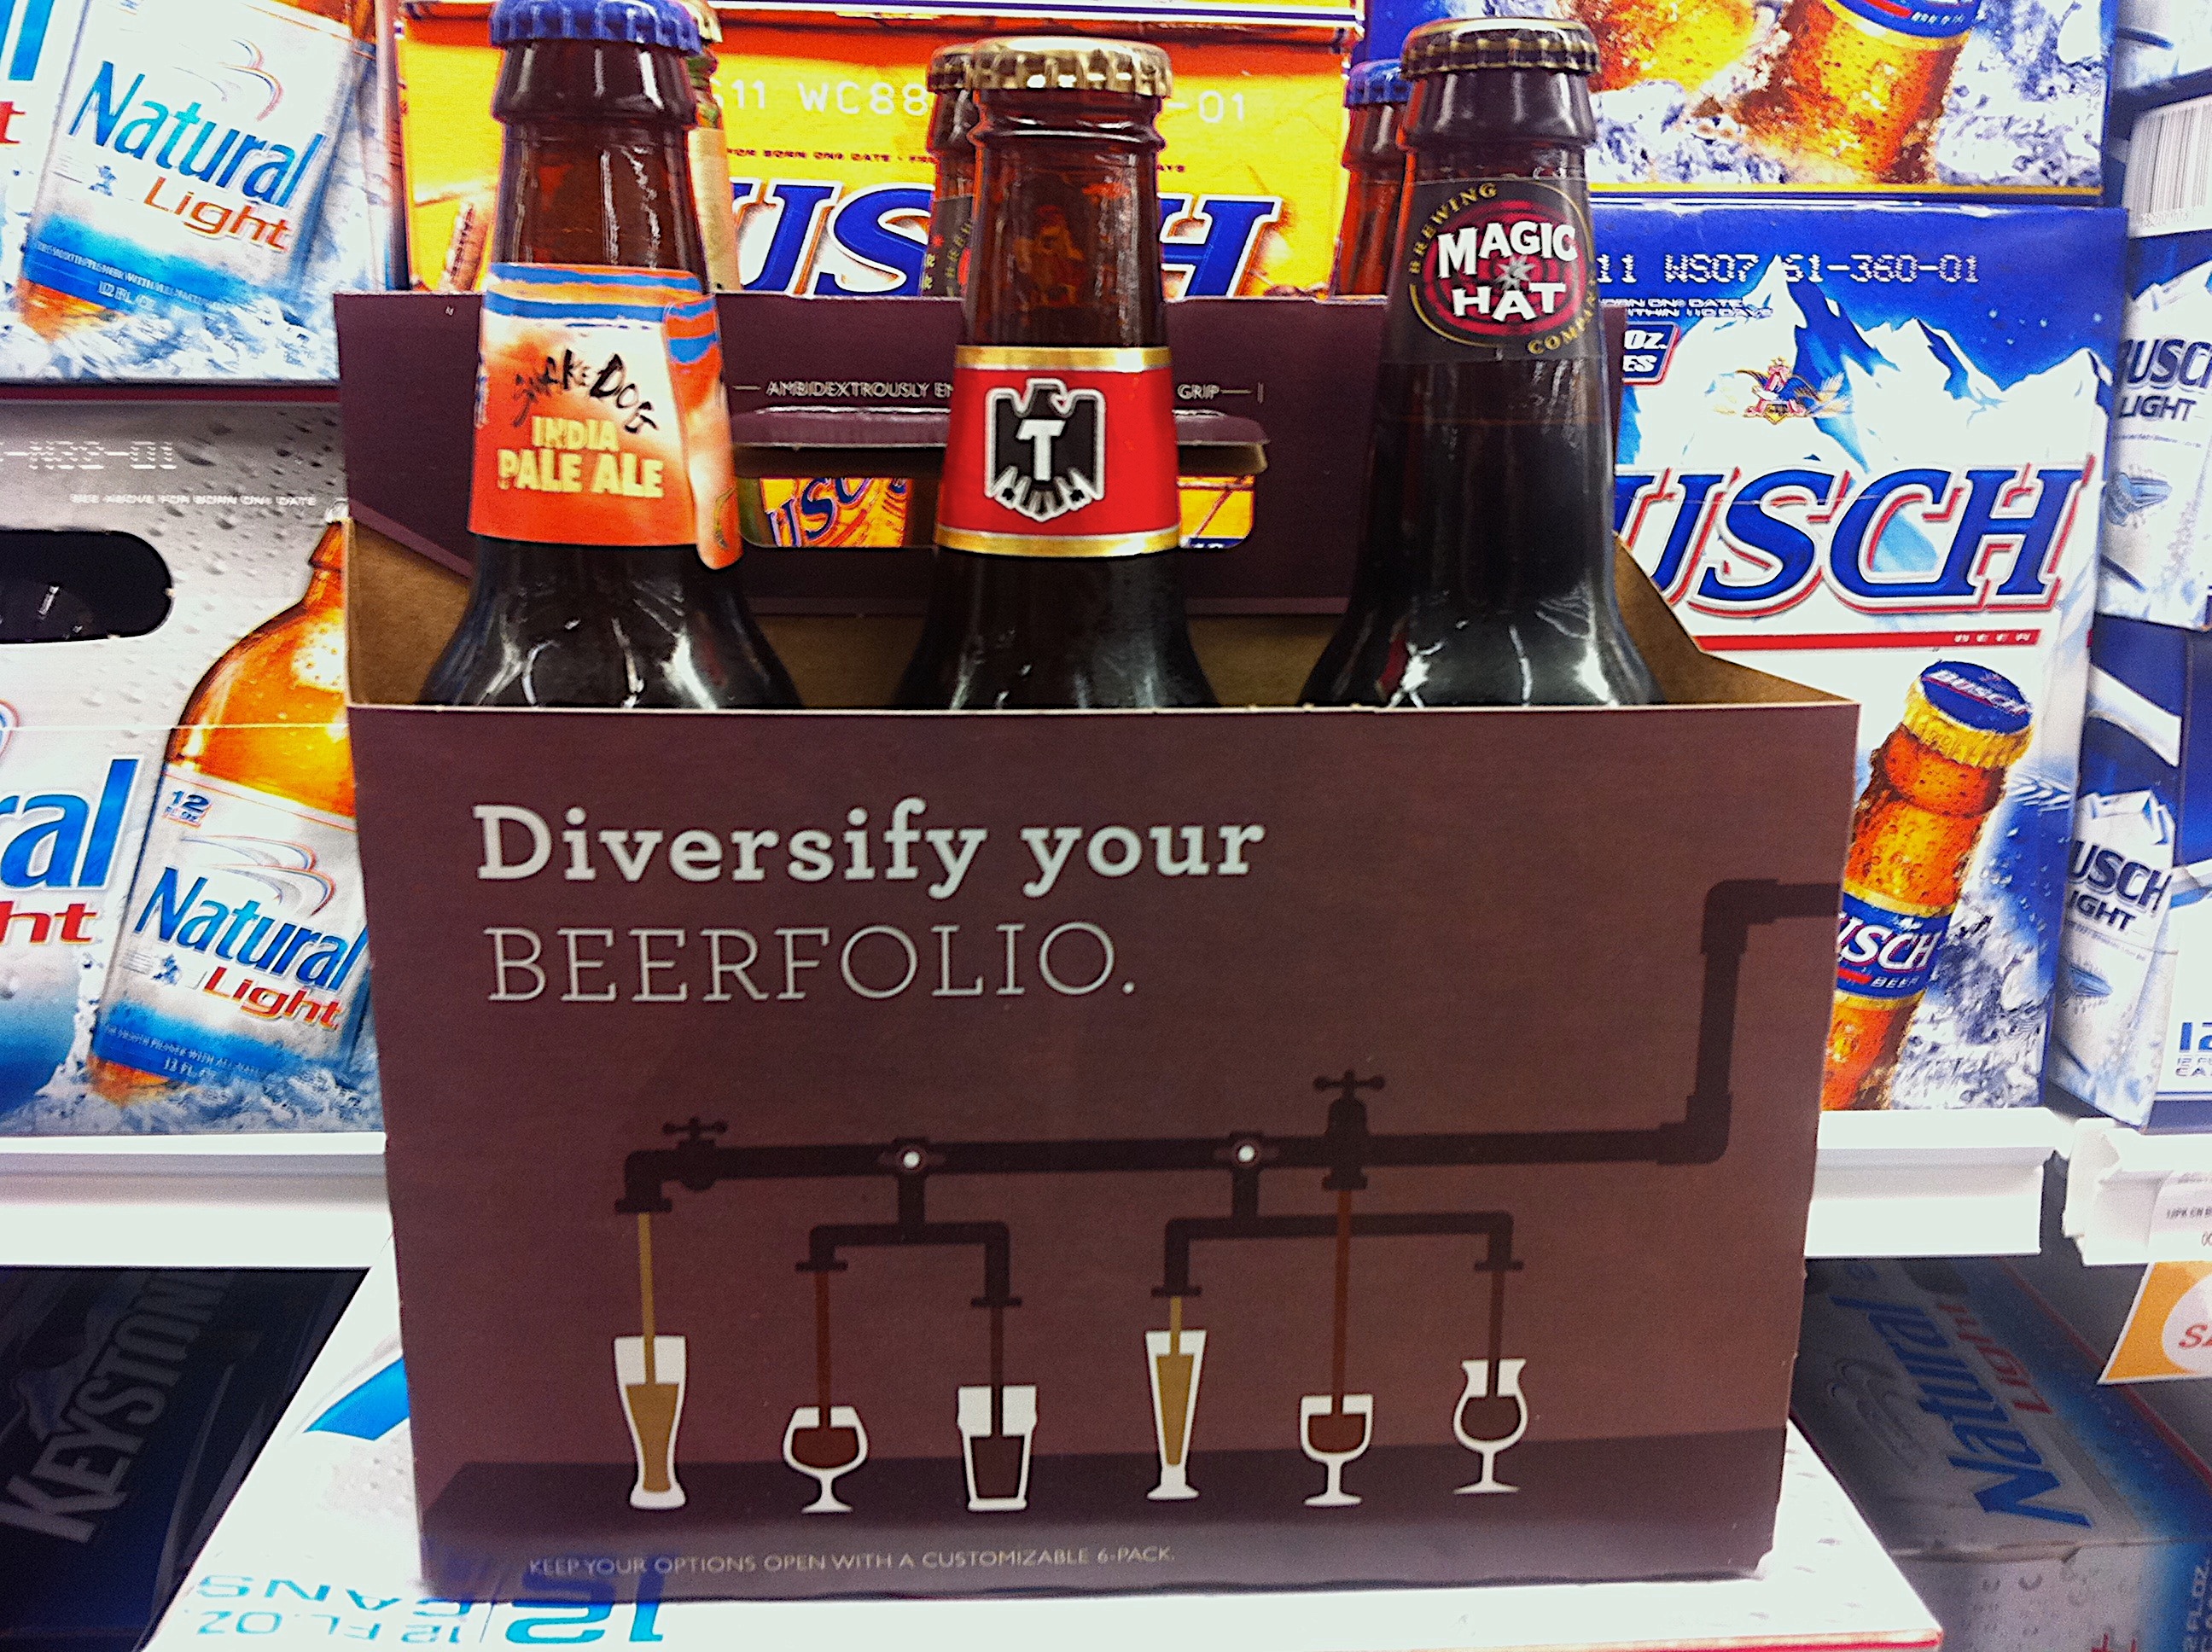
food, drink, odyssey